Skinners Family Hotel

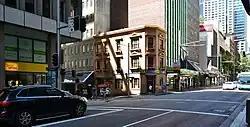

The Skinners Family Hotel is a heritage-listed former pub and now retail optometrist shop, located at 296 George Street, in the Sydney central business district, in the City of Sydney local government area of New South Wales, Australia. It was added to the New South Wales State Heritage Register on 2 April 1999.